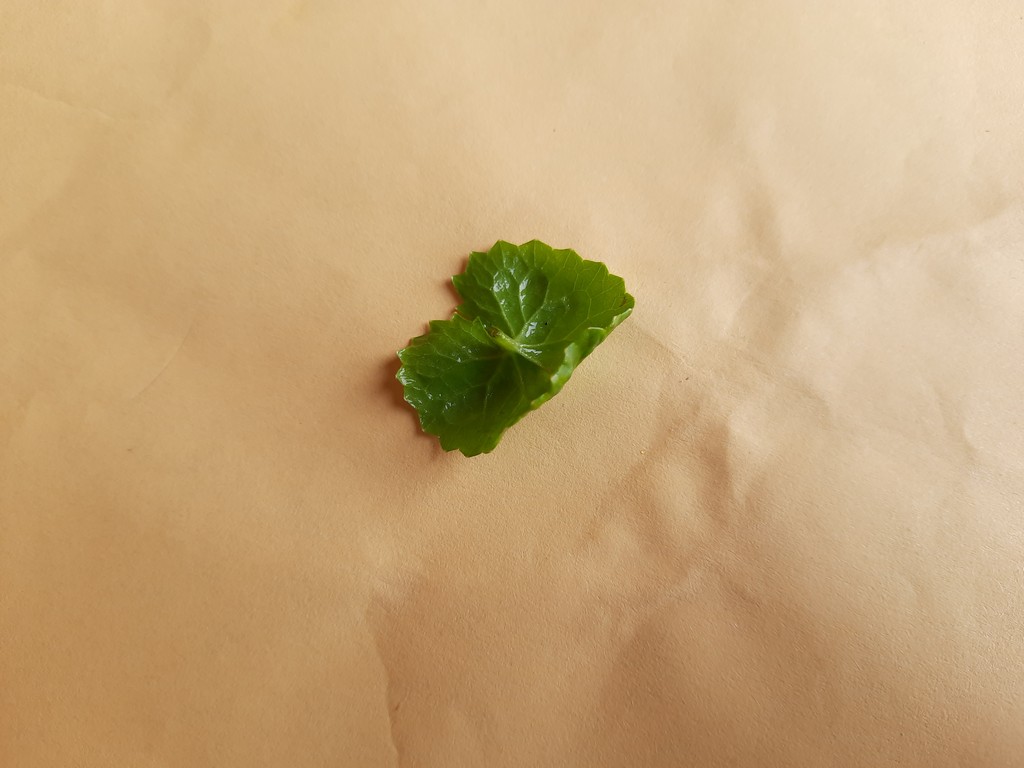
Label: Healthy